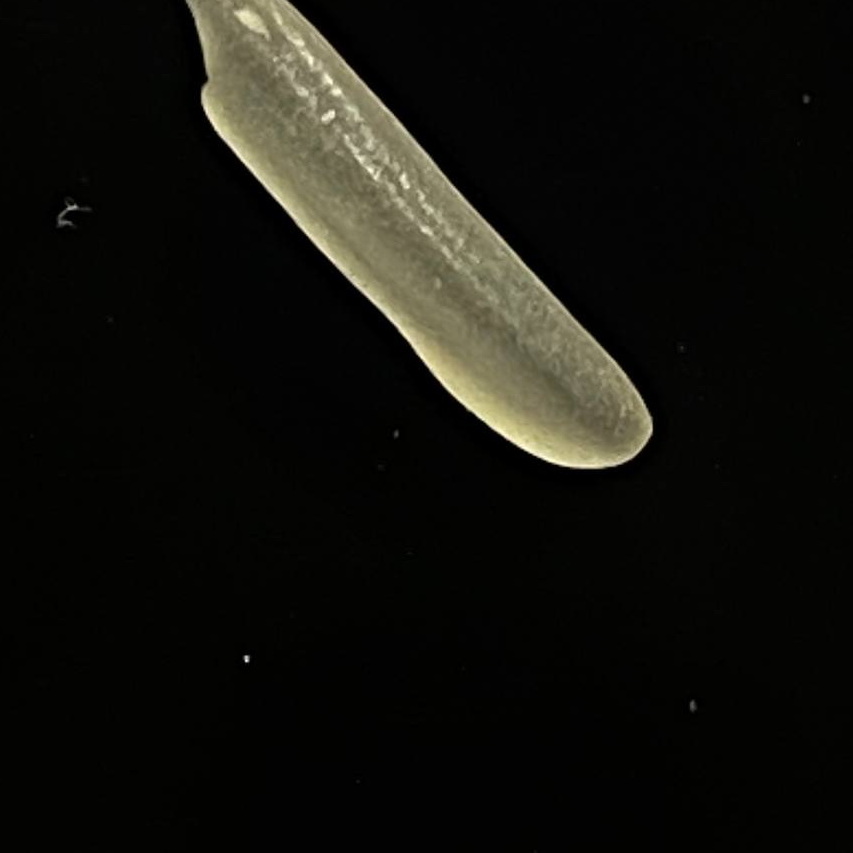
Rice variety: Bashmoti